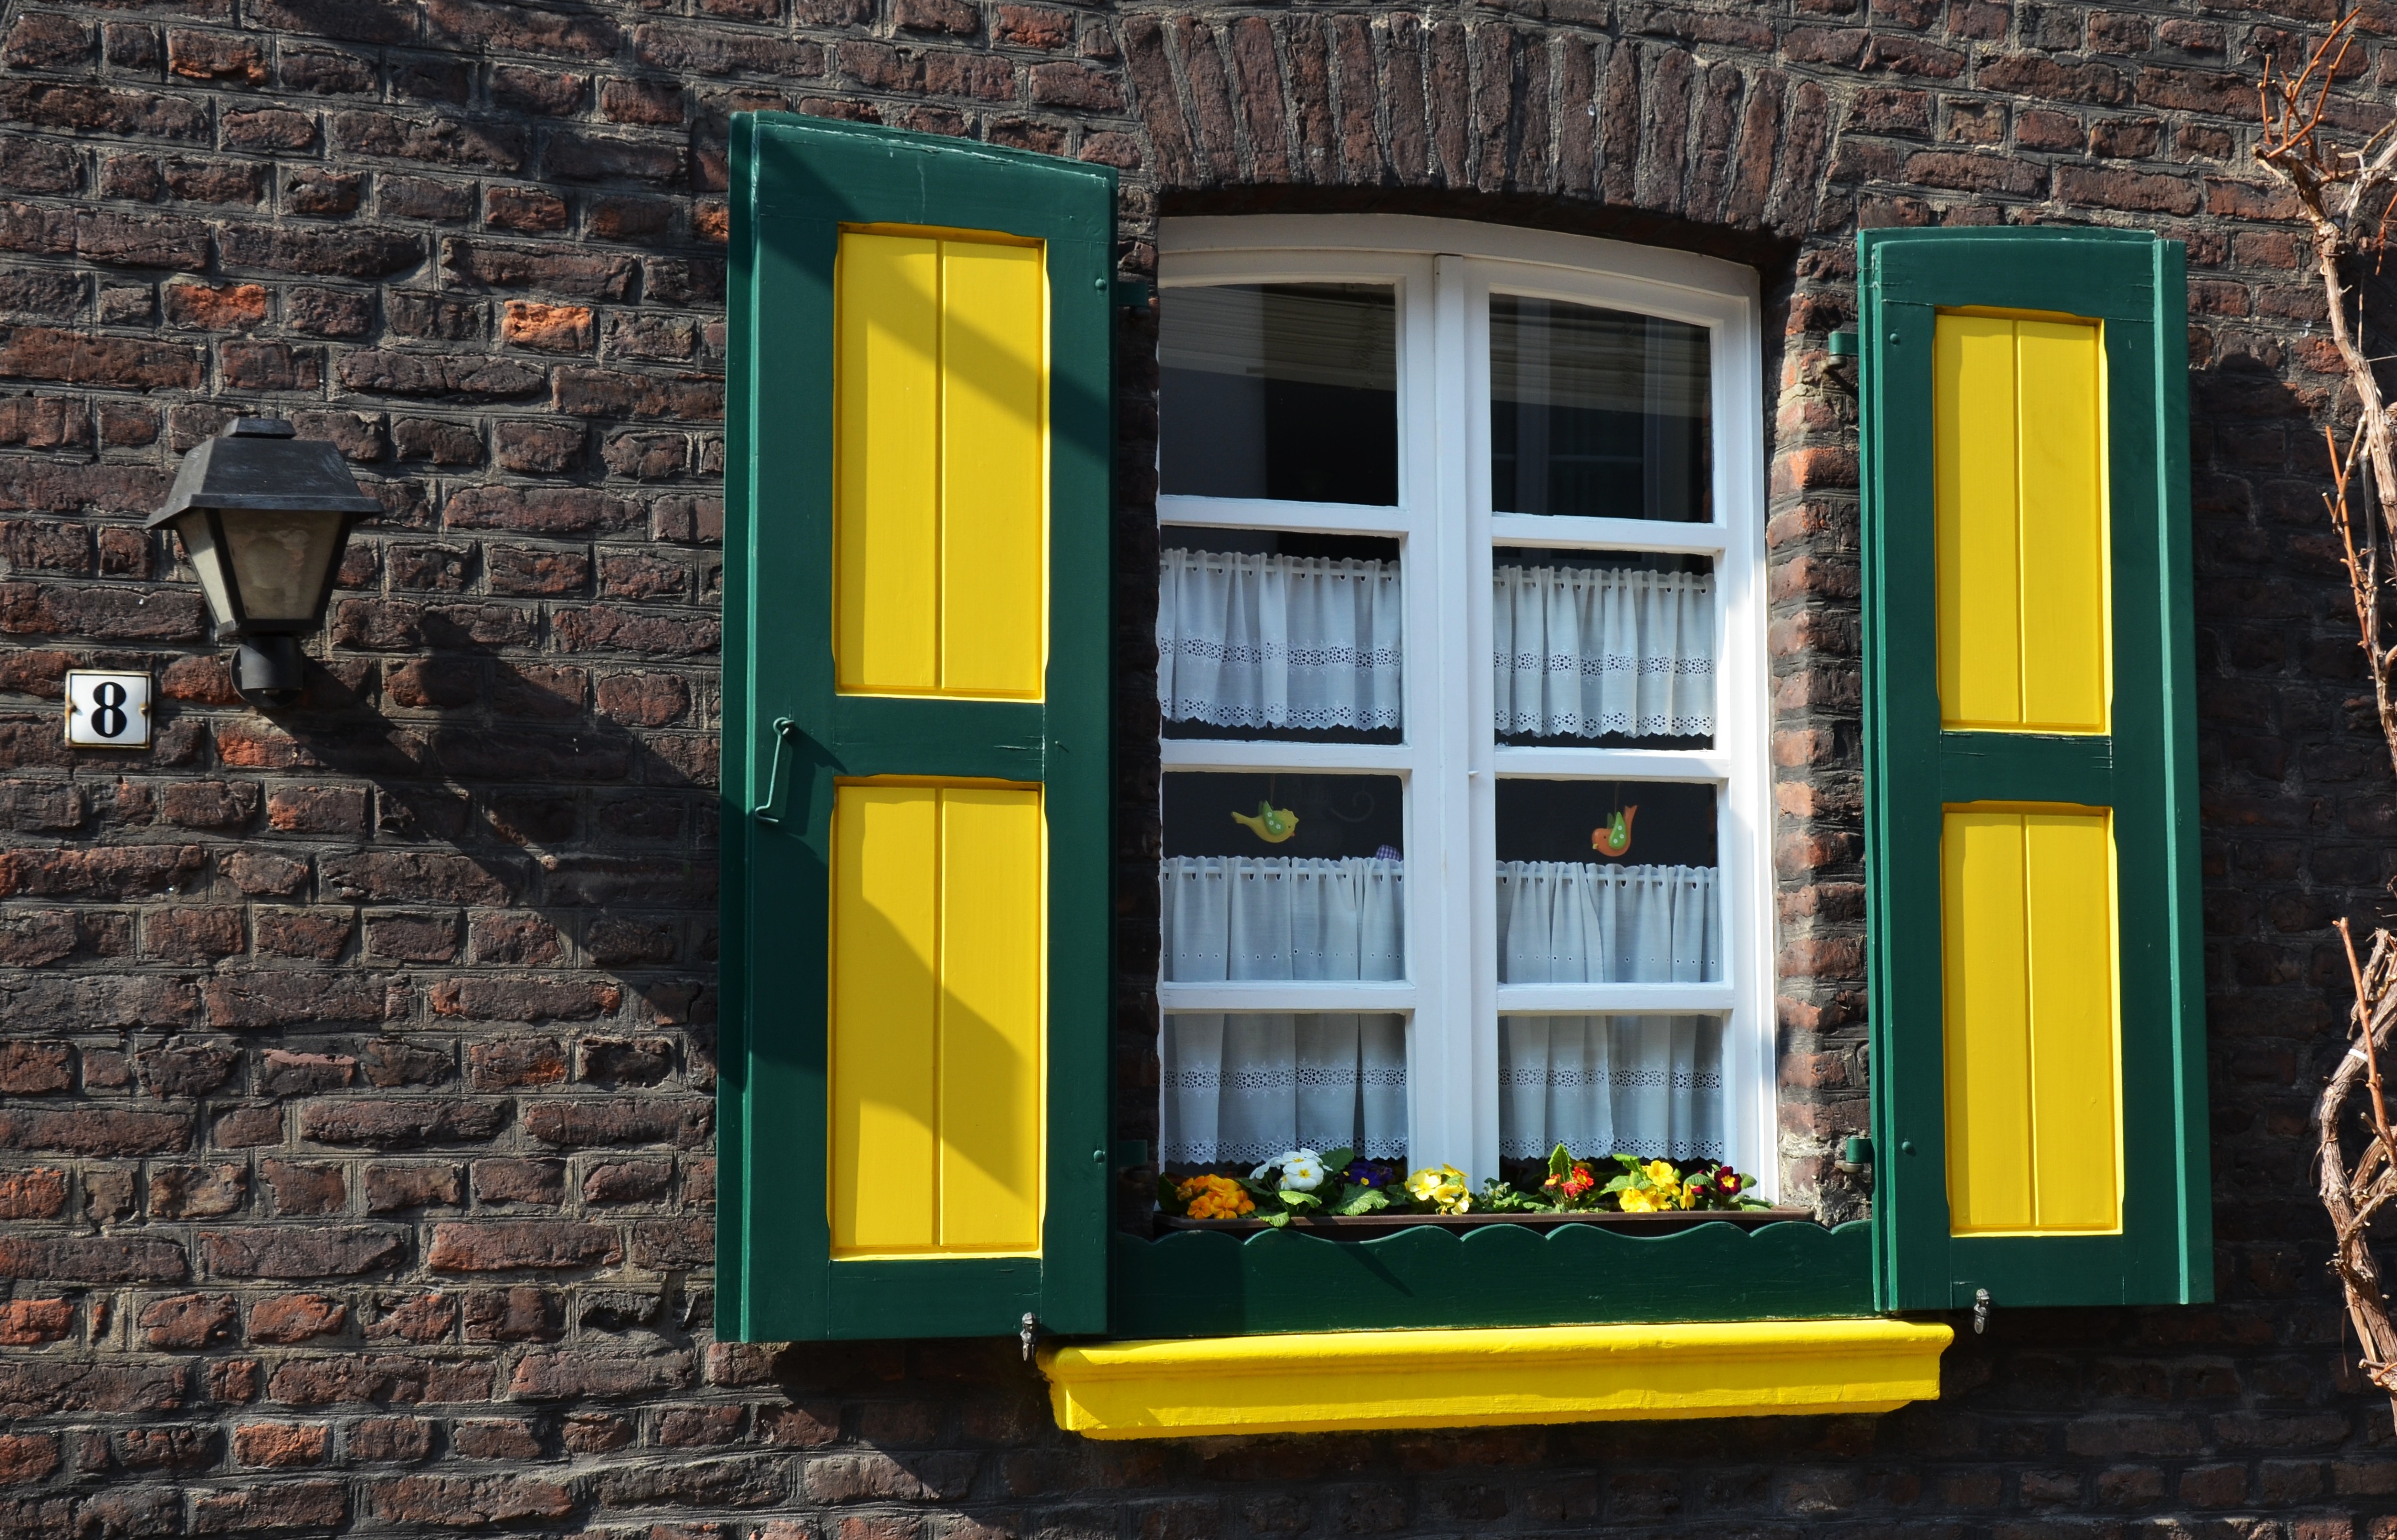
architecture, wood, house, window, building, home, wall, green, color, facade, yellow, door, age, urban area